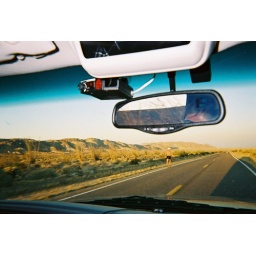
Rod running Leg 23 with 102 degrees in car mirror